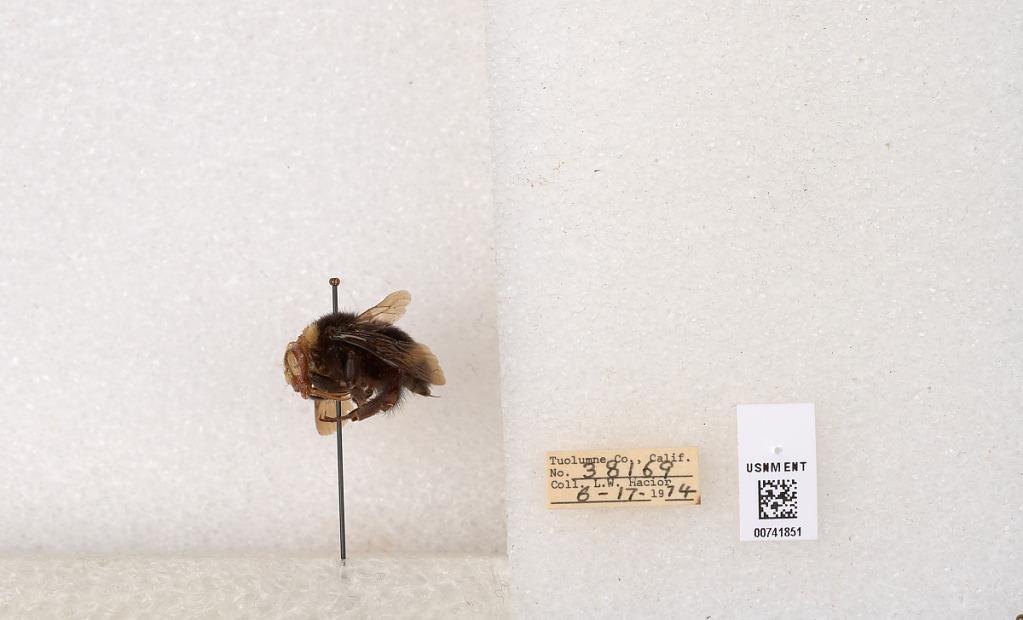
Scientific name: Bombus (Pyrobombus) vandykei (Frison)
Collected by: L. Macior
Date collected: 1974-6-17
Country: United States
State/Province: California
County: Tuolumne
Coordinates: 37.9712, -120.228